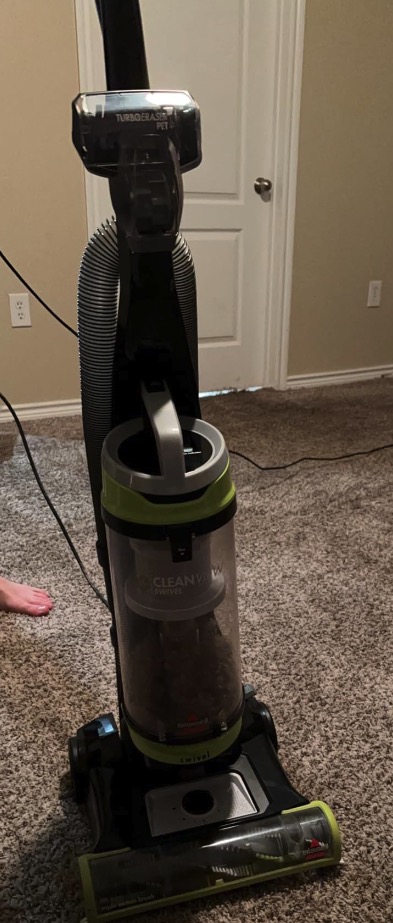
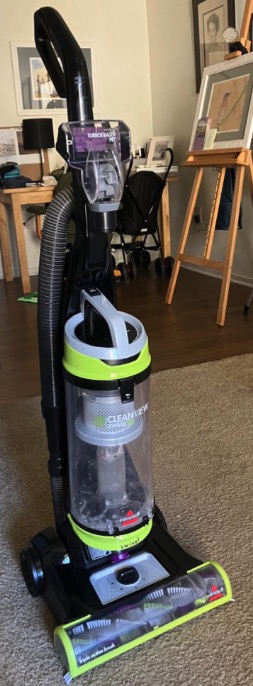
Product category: items_vacuum
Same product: yes